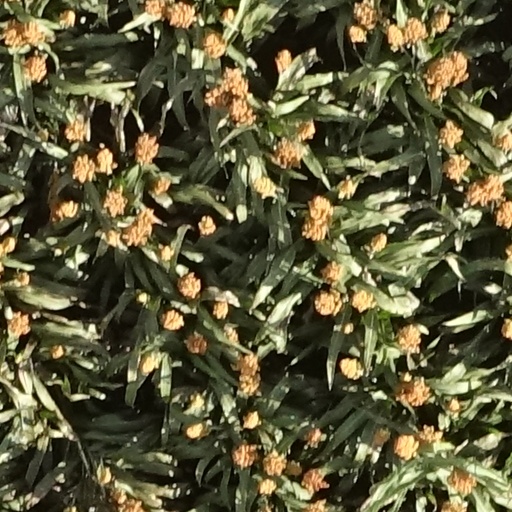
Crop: sorghum